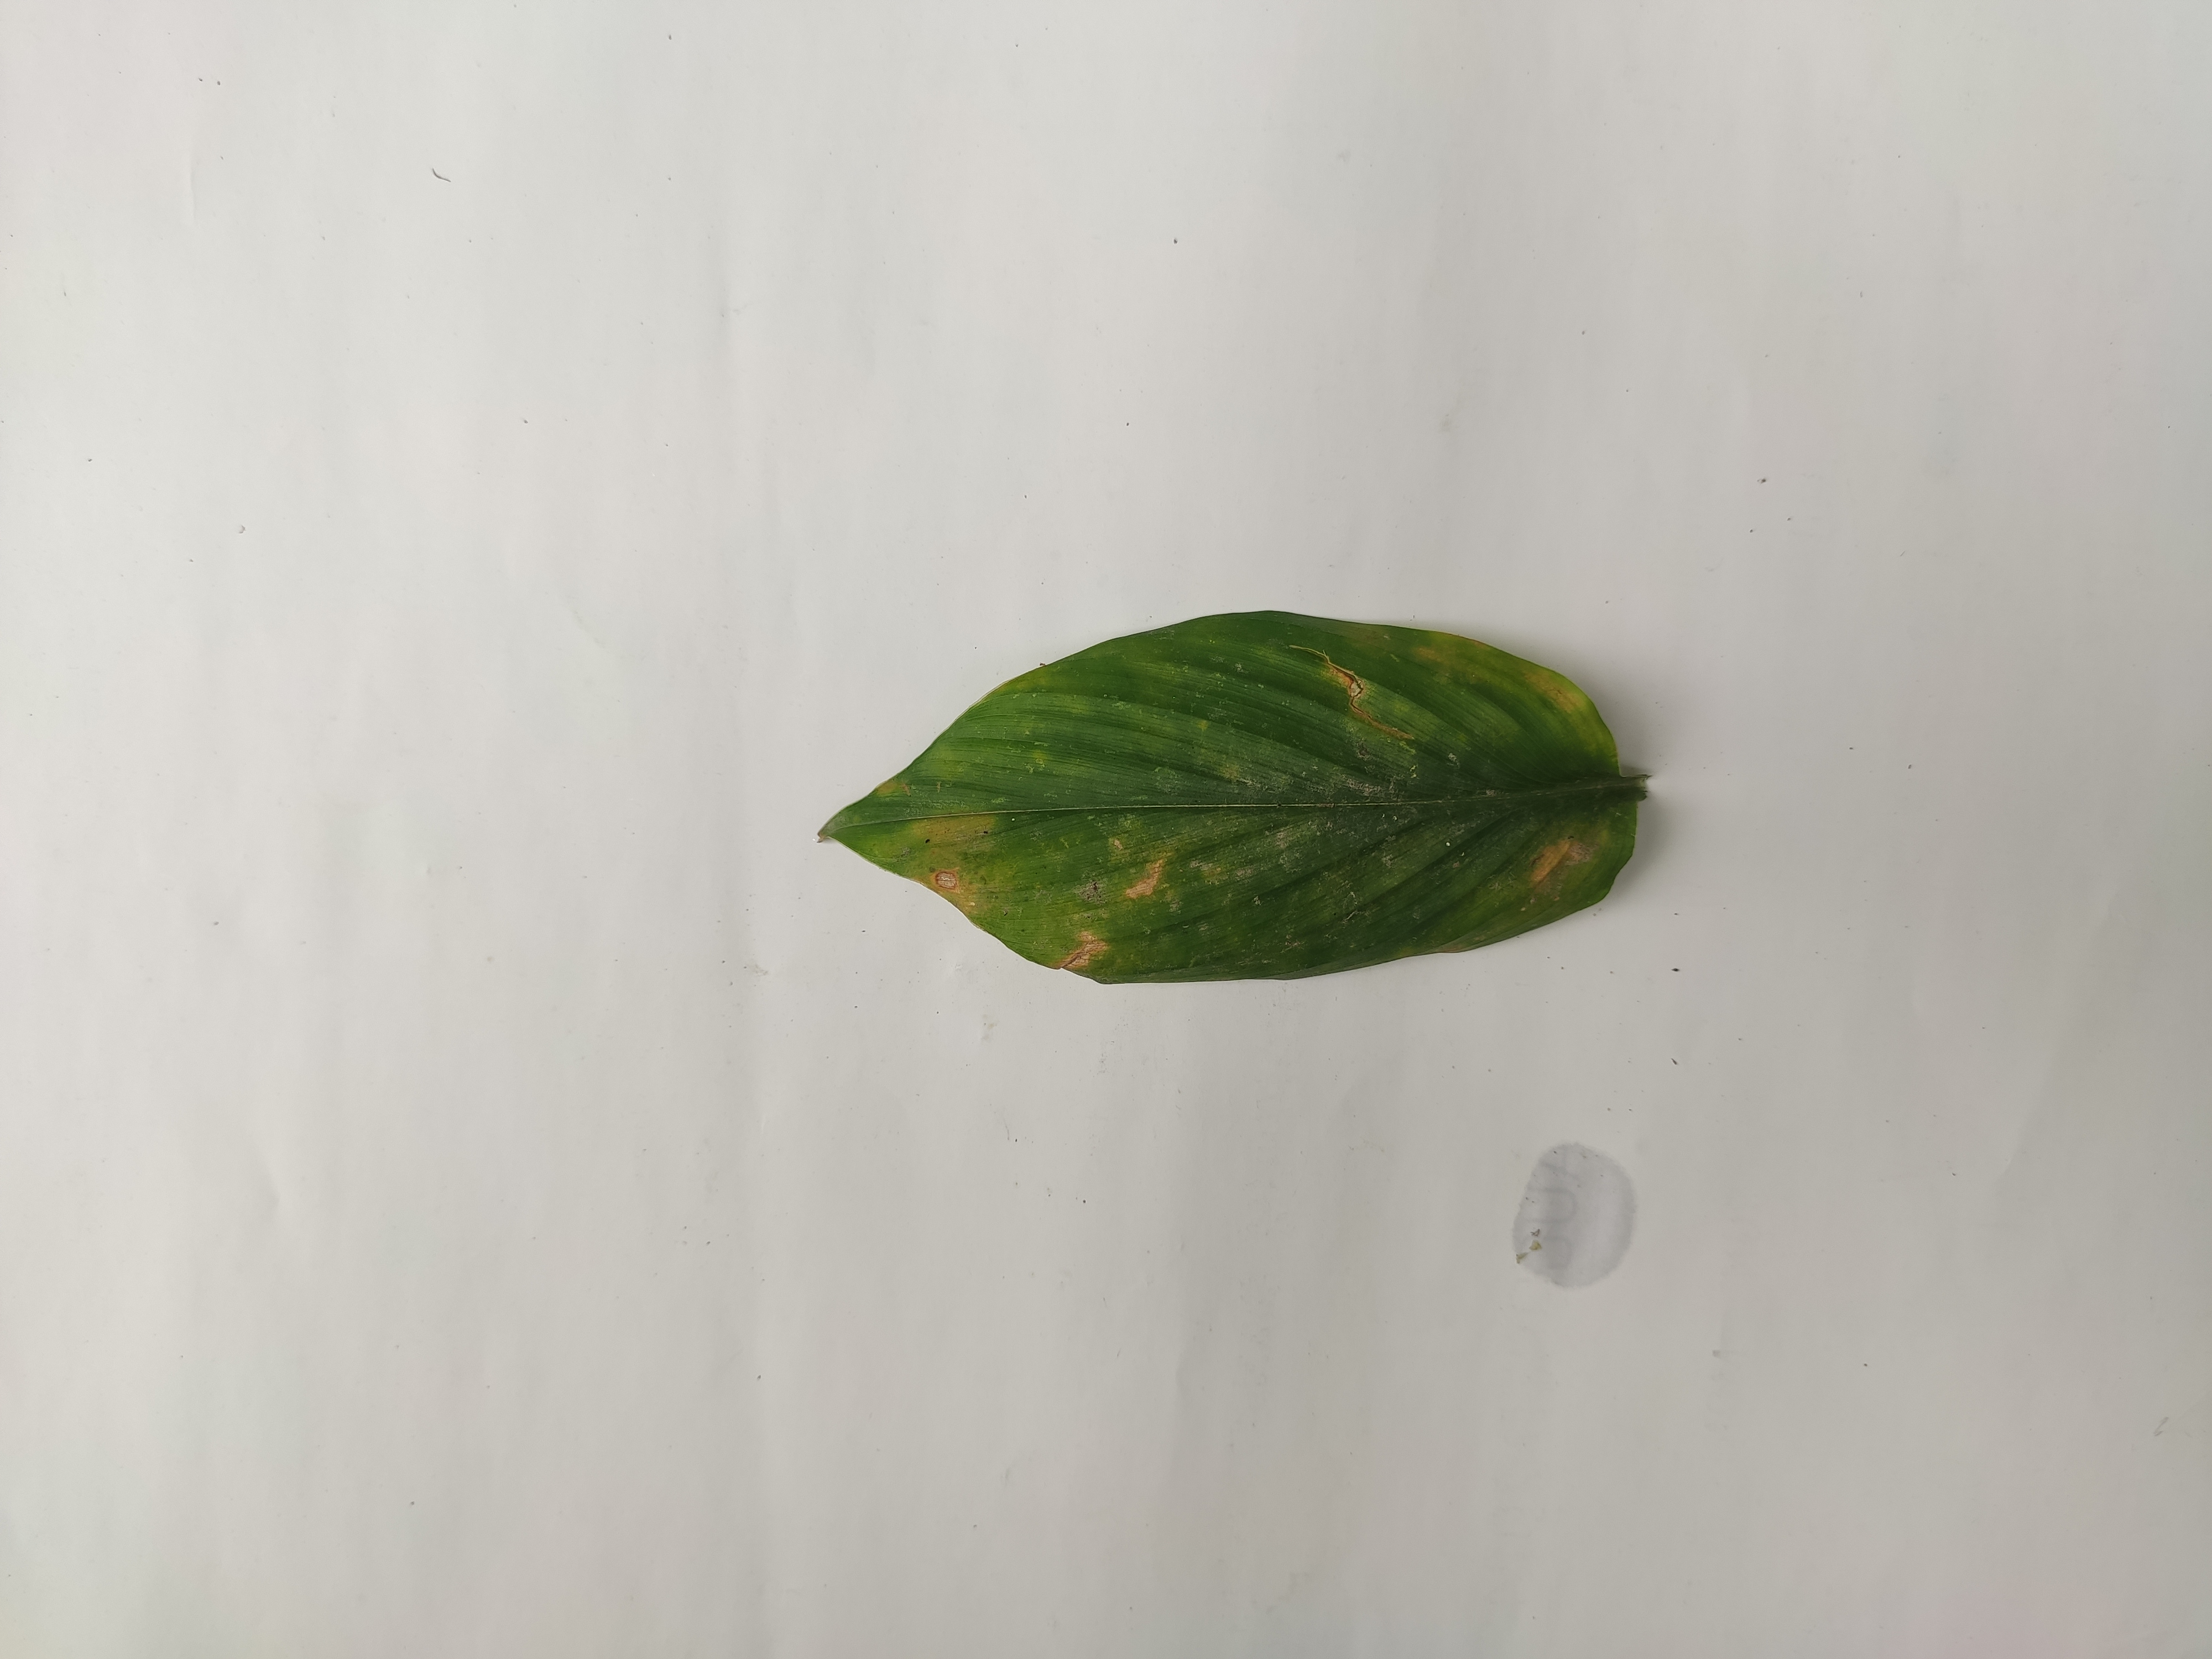
Label: Leaf_Spot